1st Infantry Division (Philippines)

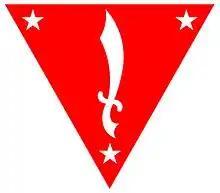
1st Philippine Division Emblem 1941–42 (probably as early as 1936)

The division was reactivated in Fort McKinley, Rizal as part of BGen. George S. Parker's South Luzon Force in early December 1941 when the Japanese invasion has already commenced. Brigadier General Fidel V. Segundo (1941–1942) was tasked to lead the division throughout the war. With the 1st Infantry Regiment under Captain Alfredo M. Santos, PA, and the 3rd Infantry Regiment under Col. Kearie Lee Berry and reverted to Captain Santos until end of Bataan. 2nd Infantry Regiment under LCol. Calixto Duque is in Mindanao and wasn't able to return which eventually became part of the Visayas-Mindanao Force of General Sharp. Col. Berry (receiving a temporary promotion to General) assumed command of the 1st Infantry Regiment and LCol. Albert Dumas commanded the 3rd Infantry Regiment until the Bataan campaign.